Walter Speedy Sr.

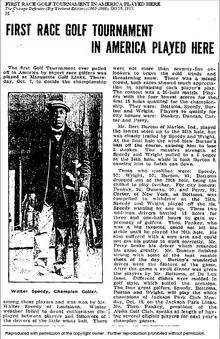
The First Tournament

On the 23rd day of October 1915, an article in "The Chicago Defender" stated that the golf champion Walter Speedy had been challenged to play a match. "The Lincoln A.C. wants to put the McDougal brothers against Speedy and Wright or put Horace McDougal against Walter Speedy for the Championship."